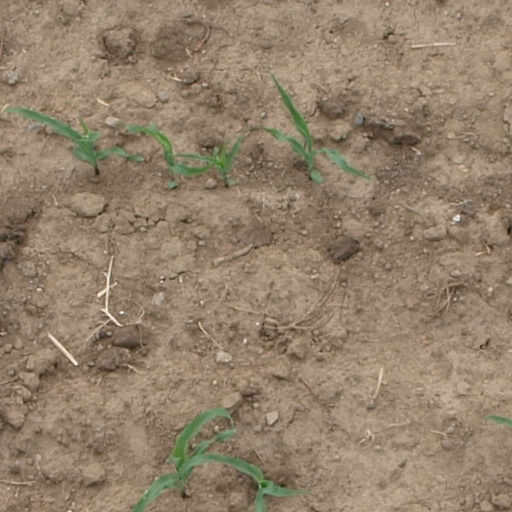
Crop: maize; corn